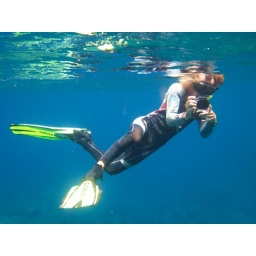
Another great example of just how clear the water is in Saba... and how blue!